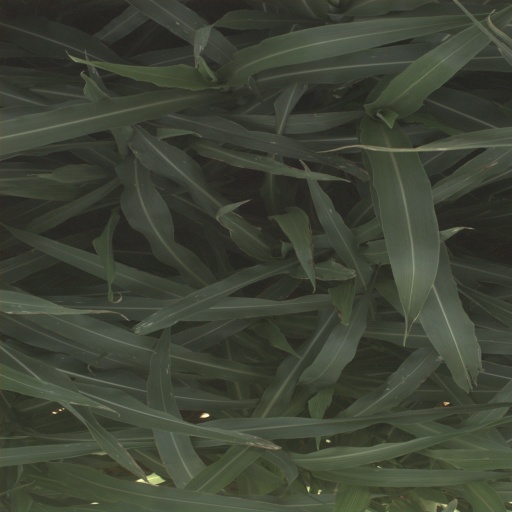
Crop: sorghum